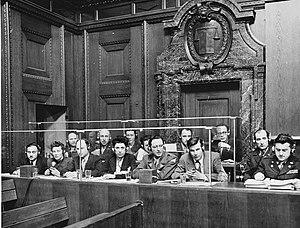
Le procès de Nuremberg intenté par les puissances alliées contre 24 des principaux responsables du Troisième Reich, accusés de complot, crimes contre la paix, crimes de guerre et crimes contre l'humanité, se tient du 20 novembre 1945 au 1ᵉʳ octobre 1946 dans le Palais de justice de Nuremberg et constitue la première mise en œuvre d'une juridiction pénale internationale.